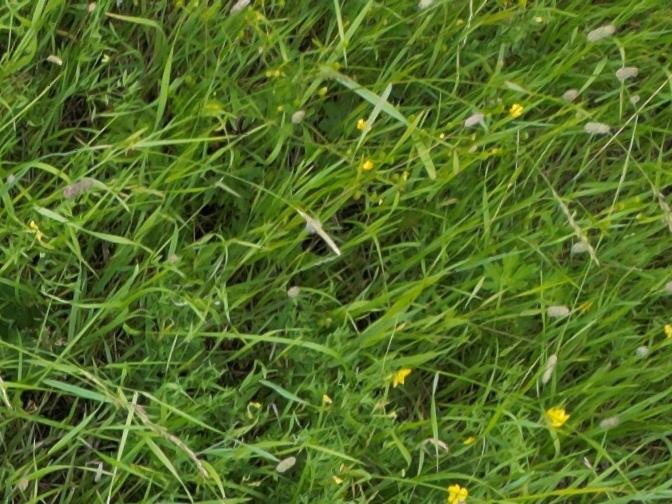
Flowers visible: yarrow flowers, yarrow flowers, yarrow flowers